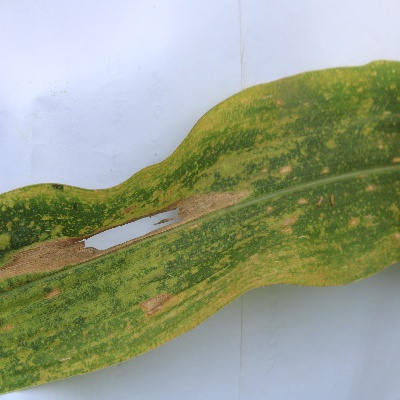
Crop: Maize
Condition: leaf spot